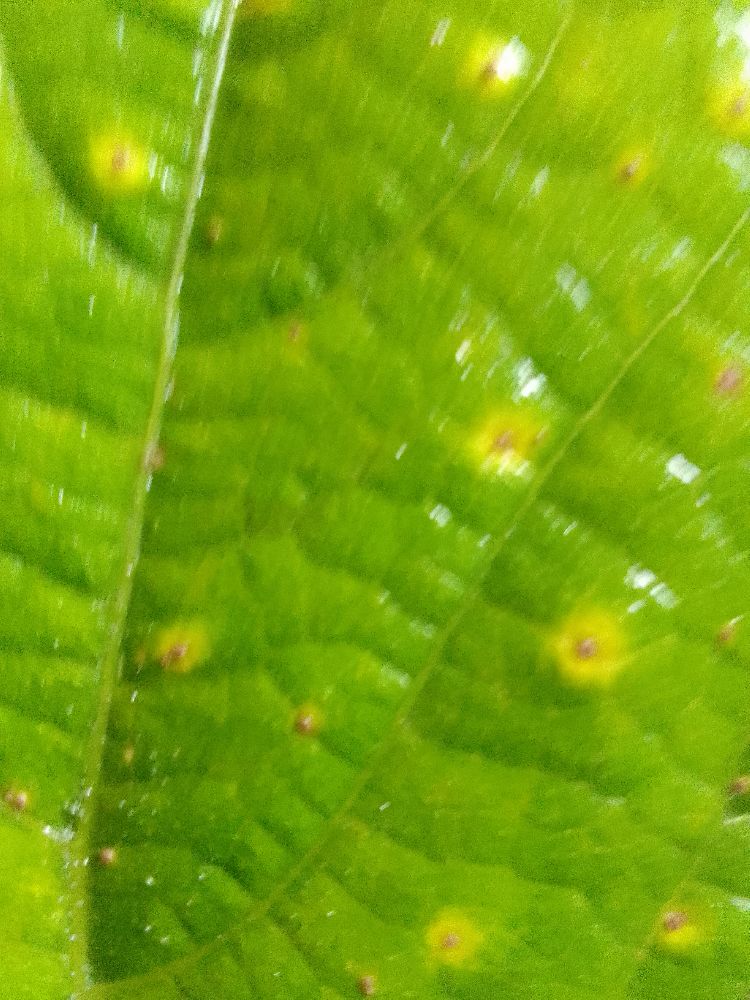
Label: rust